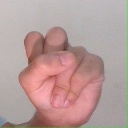
अक्षर: स